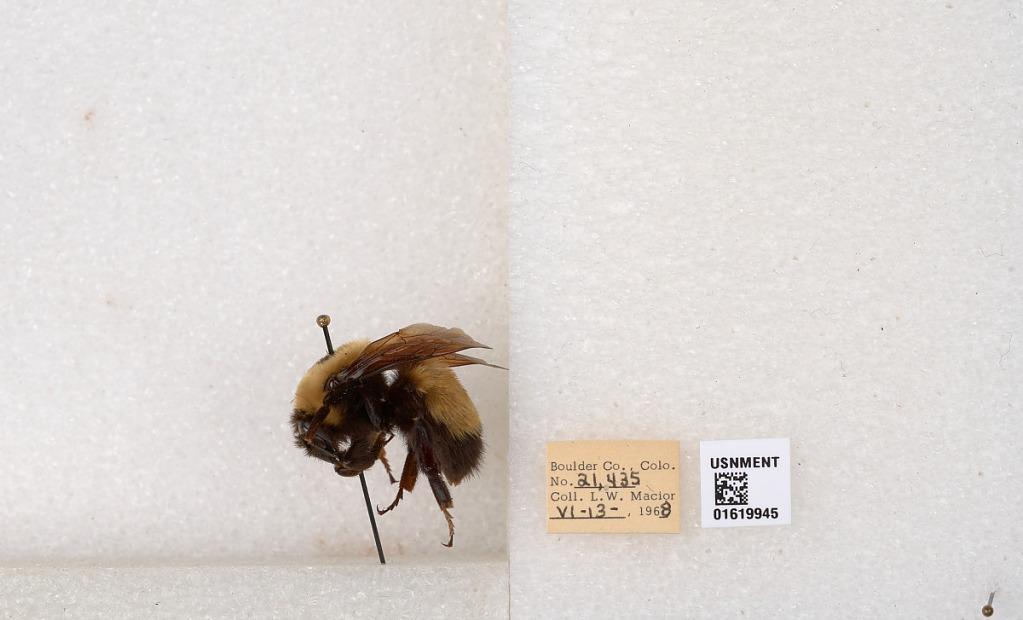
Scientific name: Bombus (Bombus) nevadensis Cresson